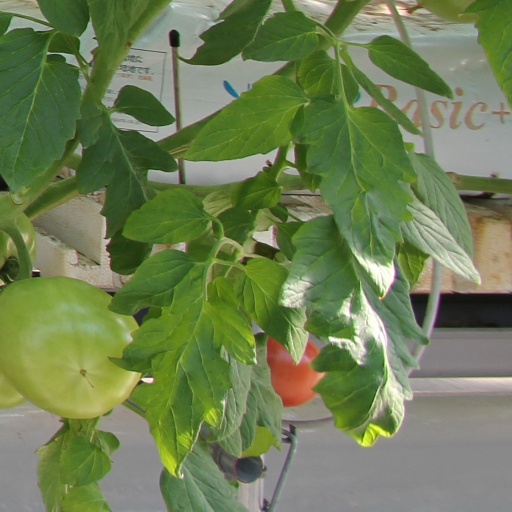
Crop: tomato